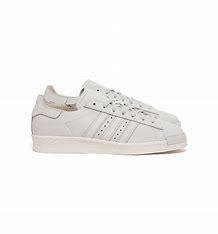
Brand: Adidas
Model: Superstar 82